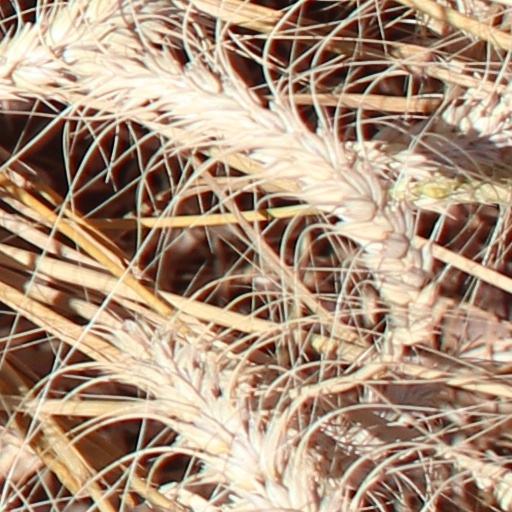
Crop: wheat